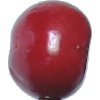
Label: Cherry 2